Gough Island

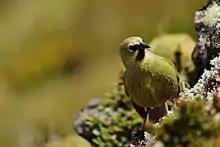
A male Gough Bunting on the island

The island has been identified as an Important Bird Area (IBA) by BirdLife International for its endemic landbirds and as a breeding site for seabirds. Birds for which the IBA has conservation significance include northern rockhopper penguins (30,000 breeding pairs), Tristan albatrosses (1,500–2,000 pairs), sooty albatrosses (5,000 pairs), Atlantic yellow-nosed albatrosses (5,000 pairs), broad-billed prions (1,750,000 pairs), Kerguelen petrels (20,000 pairs), soft-plumaged petrels (400,000 pairs), Atlantic petrels (900,000 pairs), great-winged petrels (5,000 pairs), grey petrels (10,000 pairs), great shearwaters (100,000 pairs), little shearwaters (10,000 pairs), grey-backed storm petrels (10,000 pairs), white-faced storm petrels (10,000 pairs), white-bellied storm petrels (10,000 pairs), Antarctic terns (500 pairs), southern skuas (500 pairs), Gough moorhens (2,500 pairs), and Gough buntings (3,000 individuals).